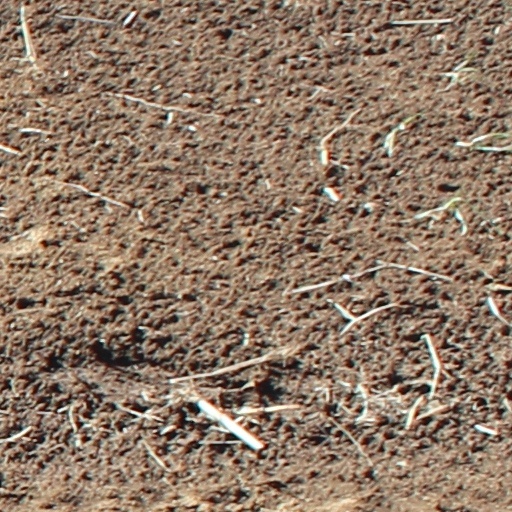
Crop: wheat